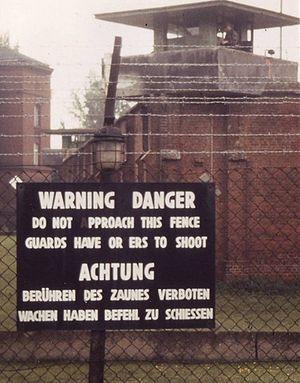
La prison de Spandau était située à l'ouest de Berlin dans le quartier de Spandau en secteur d'occupation britannique et fut célèbre pour ses prisonniers, des anciens dignitaires nazis.